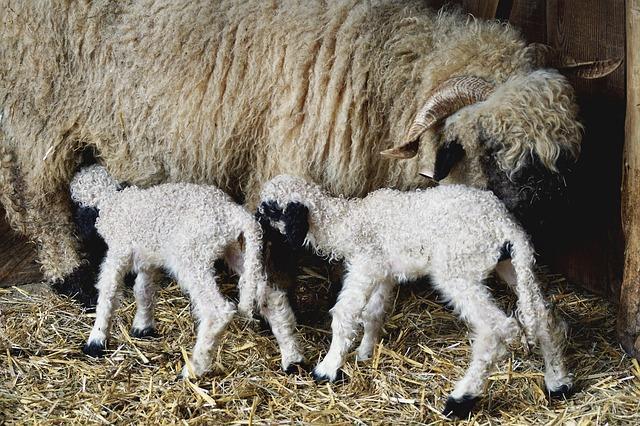
sheep